Newark, New Jersey

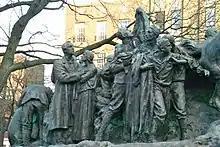
"Wars Of America" by Mount Rushmore sculptor Gutzon Borglum in Military Park

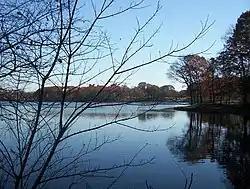
Weequahic Lake in Weequahic Park

The New Jersey Performing Arts Center, near Military Park, opened in 1997, is the home of the New Jersey Symphony Orchestra and the New Jersey State Opera, the center's programs of national and international music, dance, and theater make it the nation's sixth-largest performing arts center, attracting over 400,000 visitors each year.